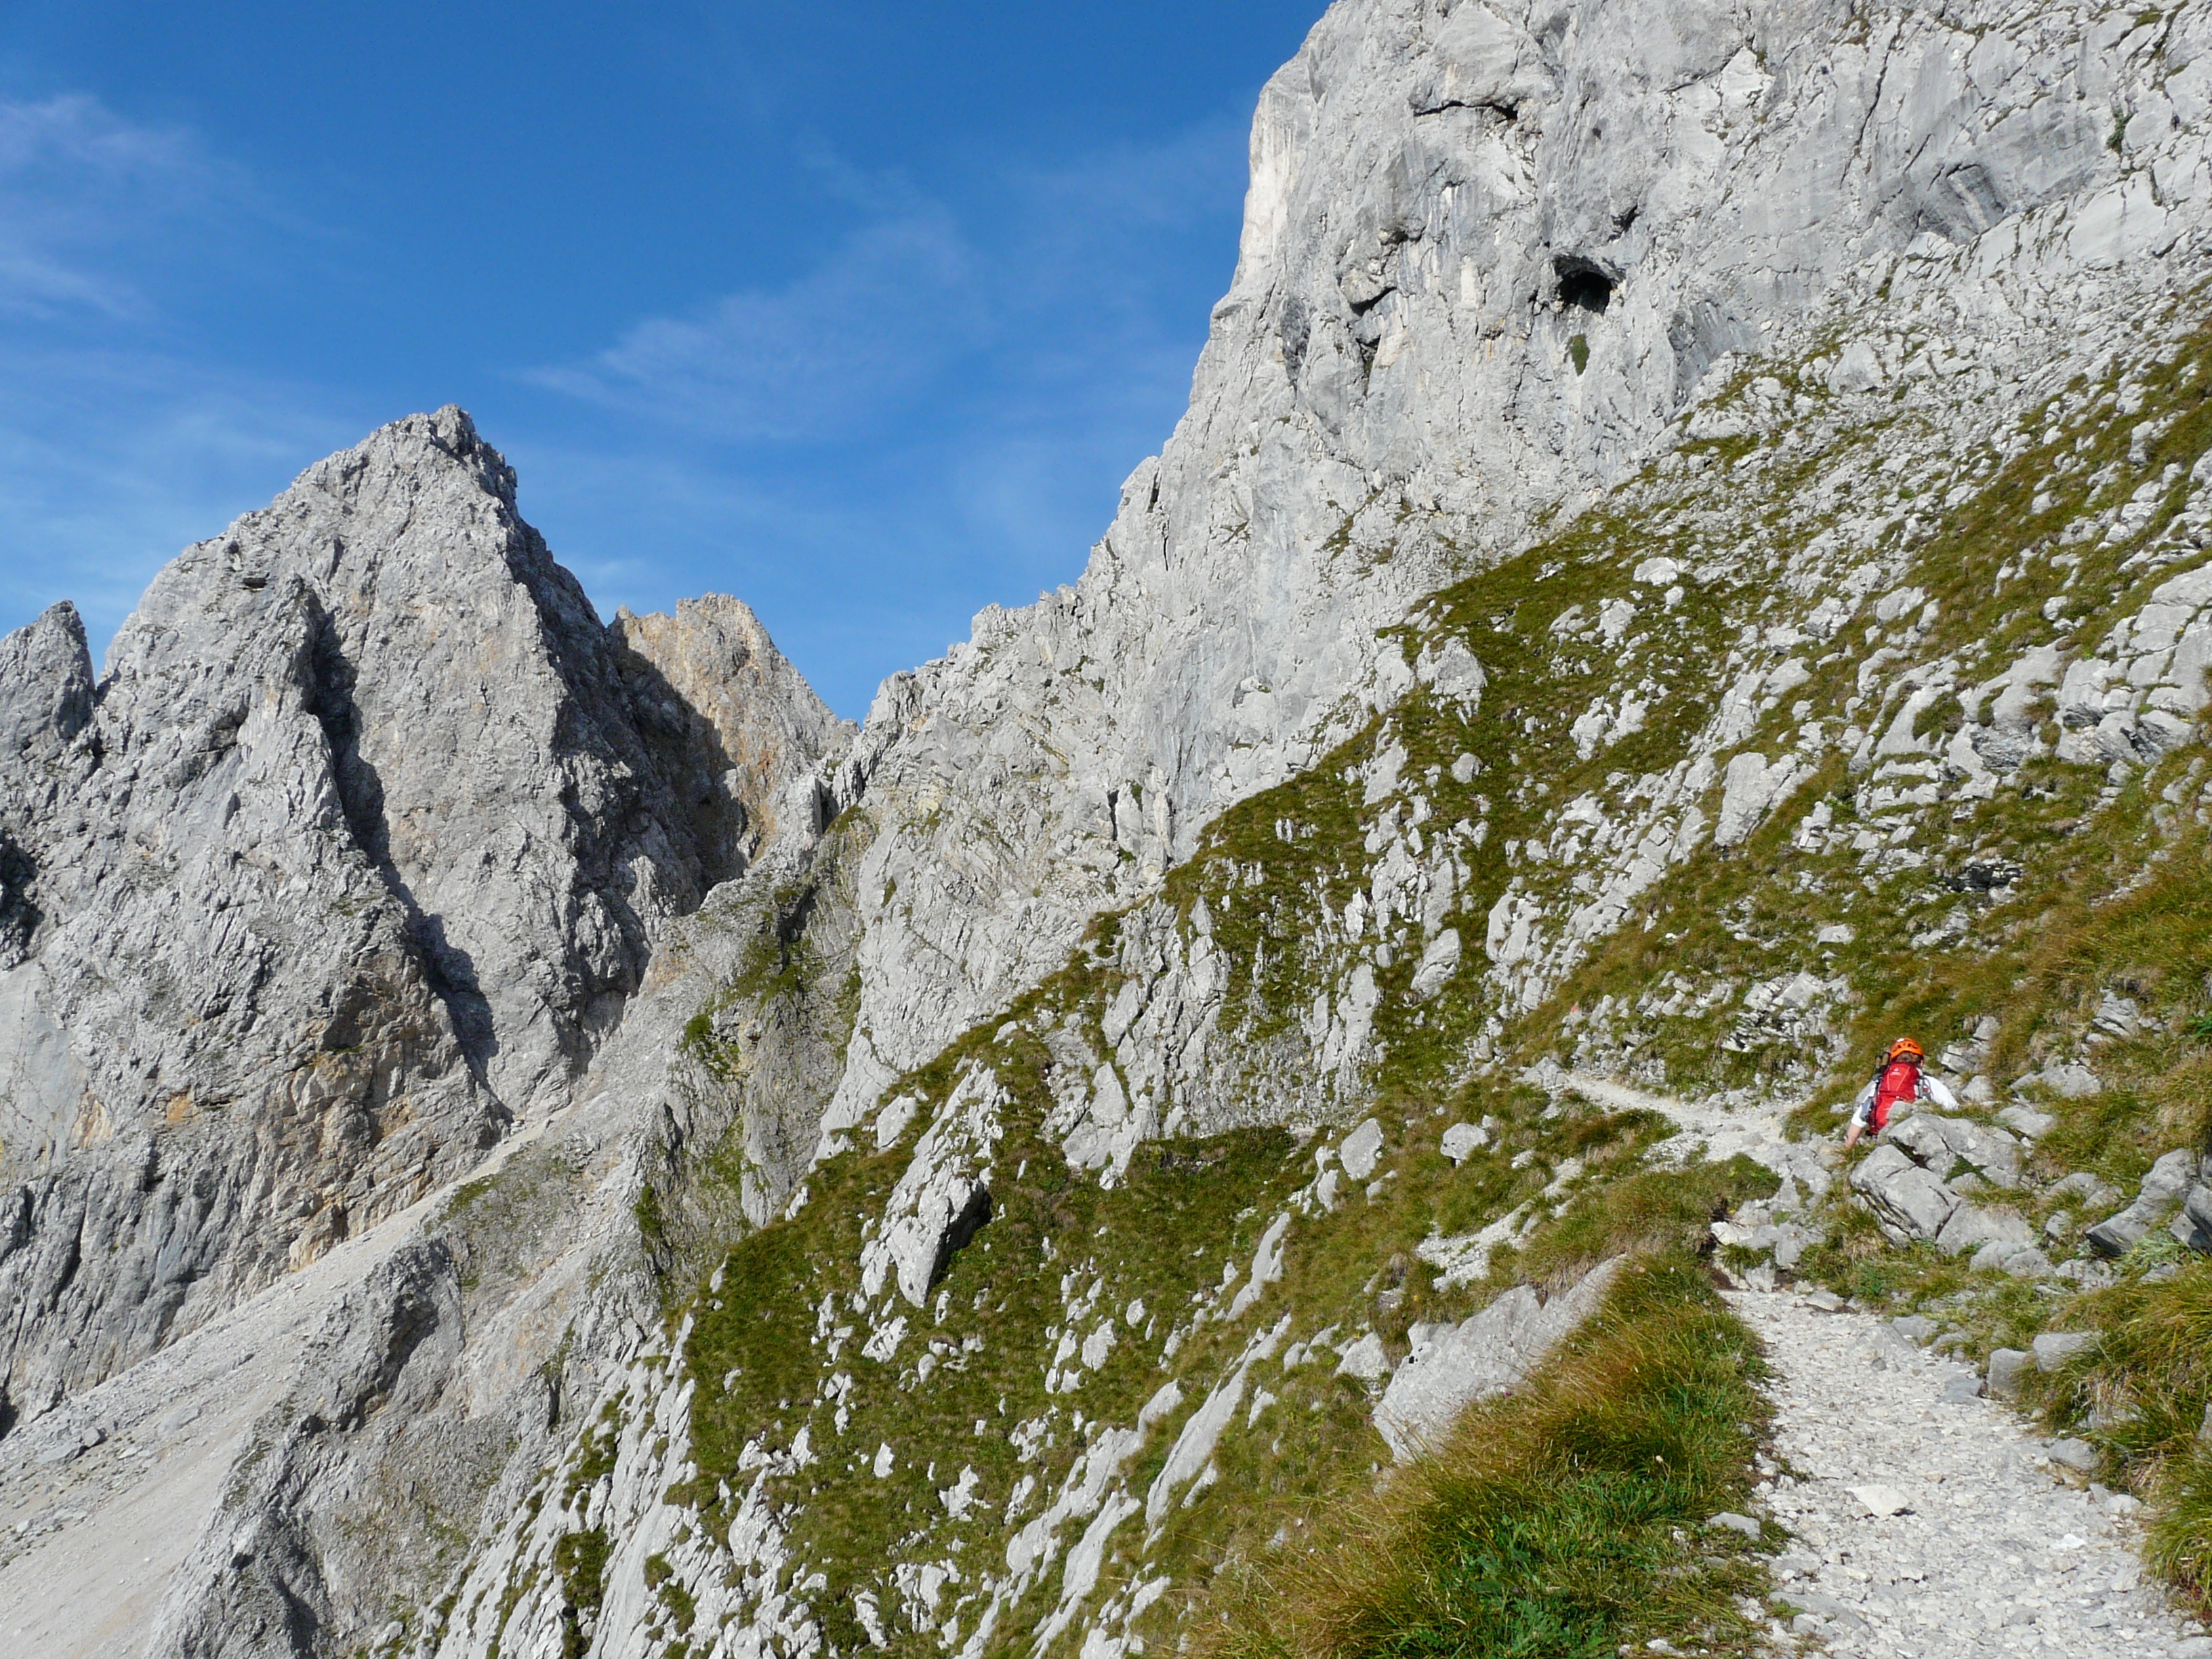
walking, mountain, snow, hiking, trail, adventure, valley, mountain range, cliff, climbing, terrain, ridge, summit, geology, sports, alps, plateau, landform, kaiser mountains, mountain pass, wilderkaiser, mountainous landforms, geological phenomenon, gams ngersteig, medium difficulty